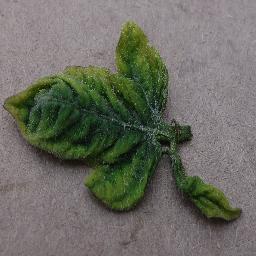
Label: Tomato___Tomato_Yellow_Leaf_Curl_Virus